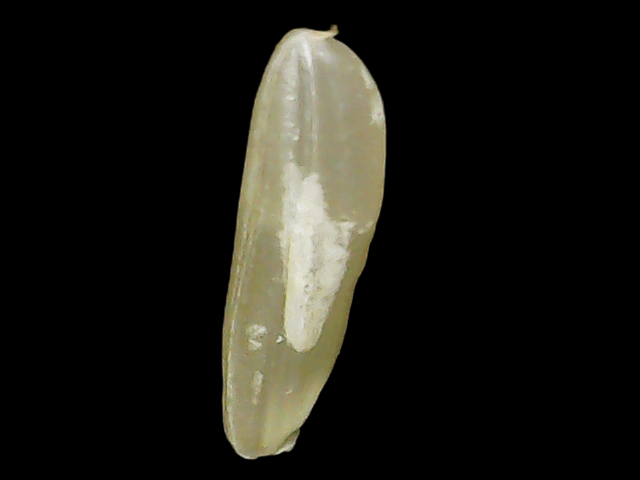
Rice variety: Binadhan14